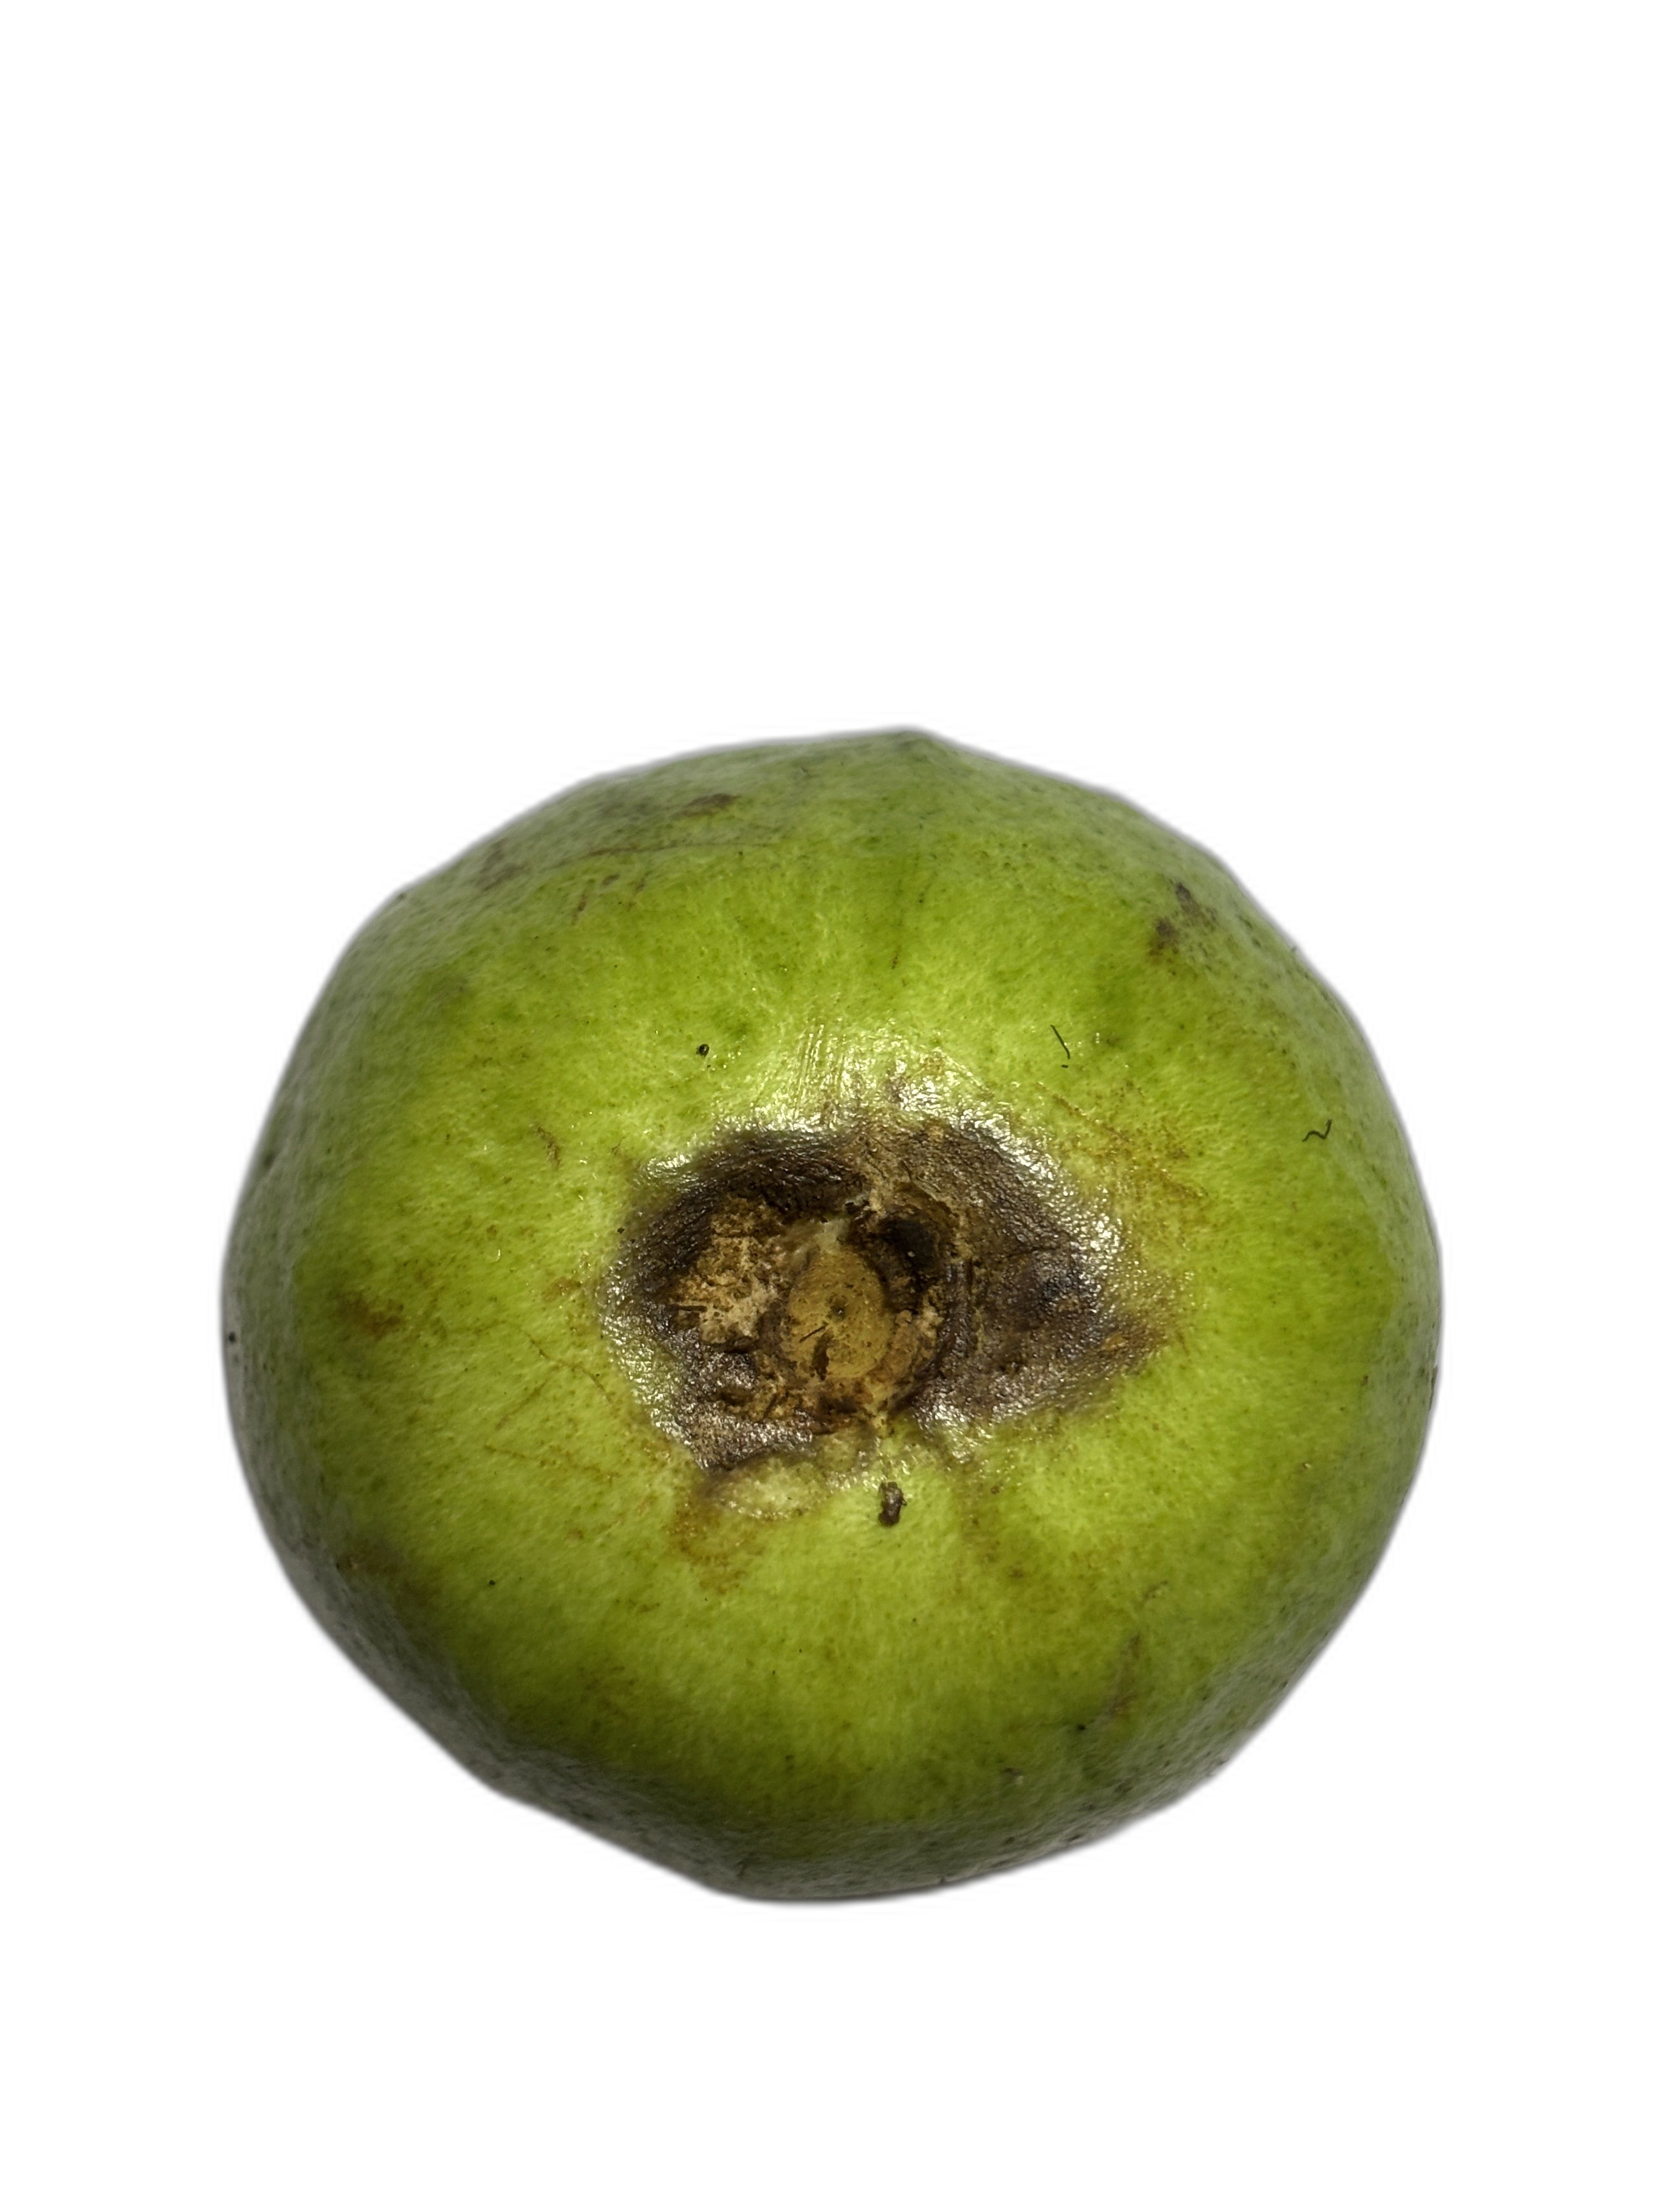
Plant part: fruit
Disease: Styler end root